Larock indole synthesis

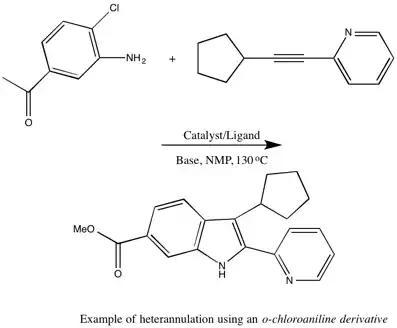
Heterannulation of an indole using "o"-chloroaniline

Monguchi et al. also derived 2- and 2,3-substituted indoles without using LiCl. The optimized Indole reaction uses 10% Pd/C (3.0 mol%) with 1.1 equivalent of NaOAc, and NMP at 110–130 °C. Monguchi et al. state that their optimized condition of the Larock indole synthesis without LiCl is a more mild, environmentally benign, and efficient strategy for producing indoles.